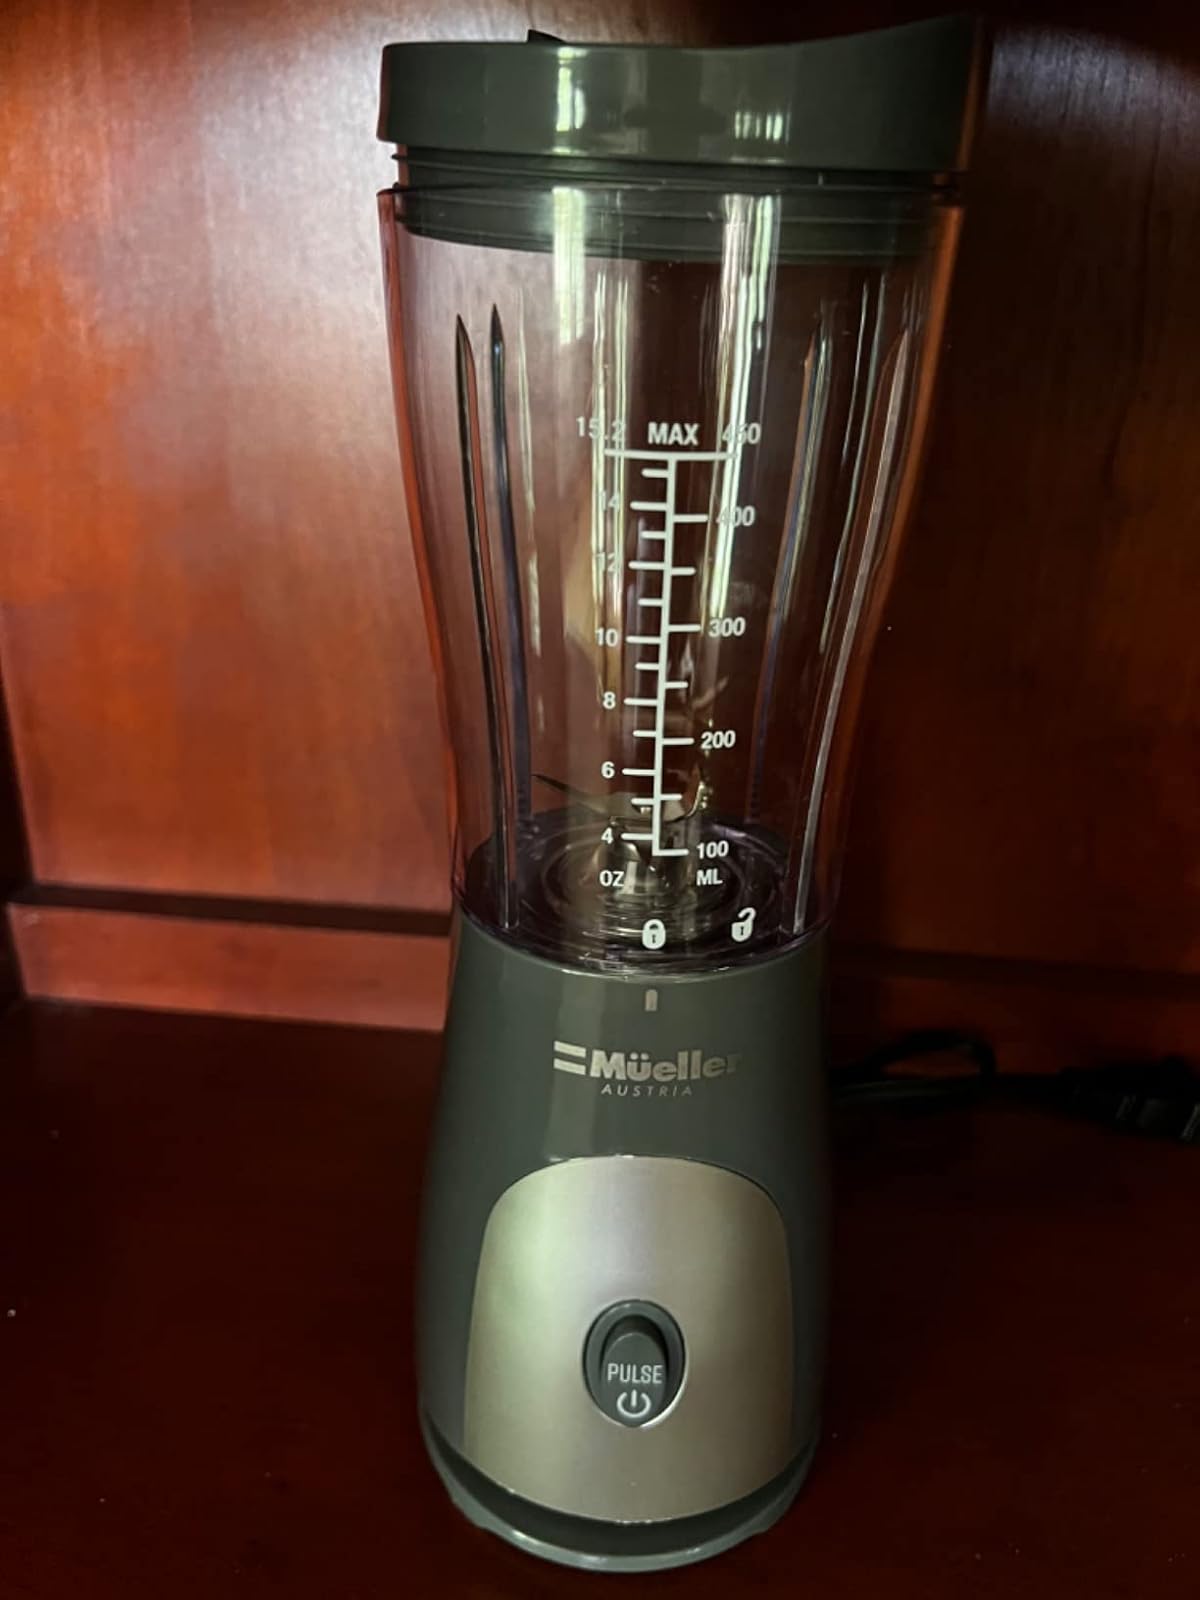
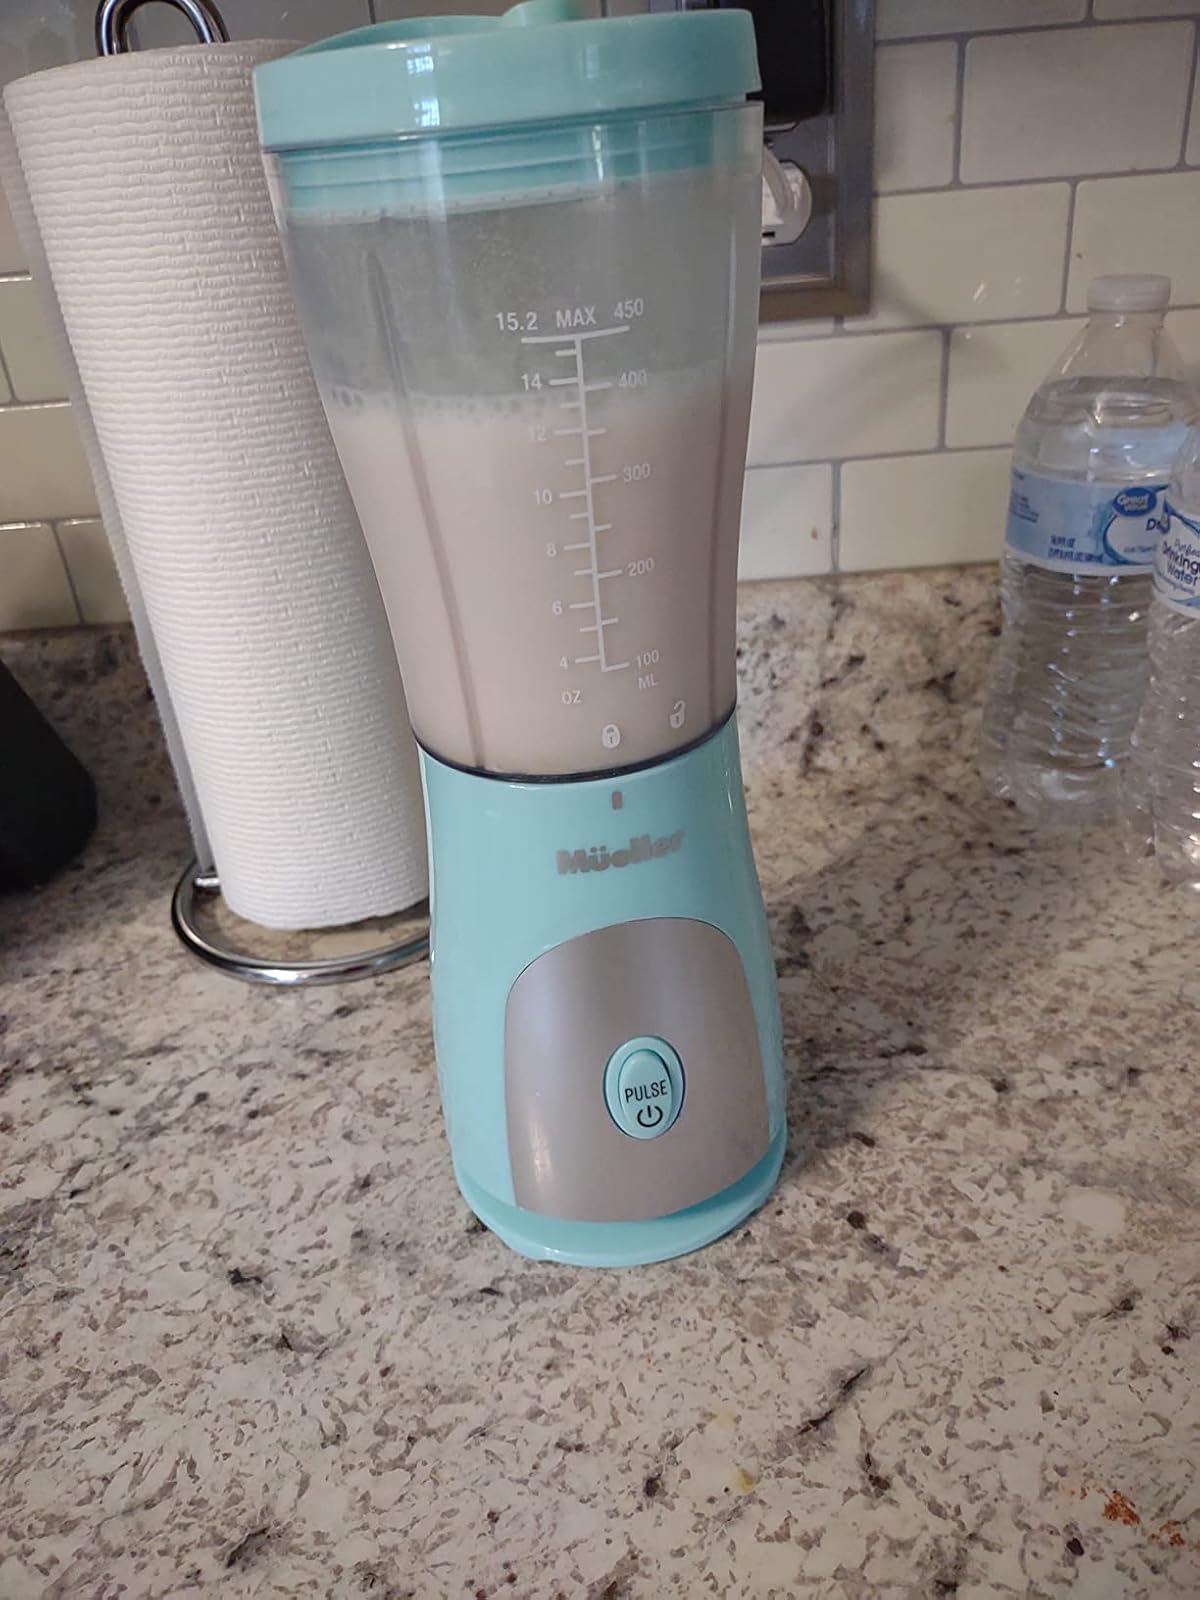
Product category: items_blender
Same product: no